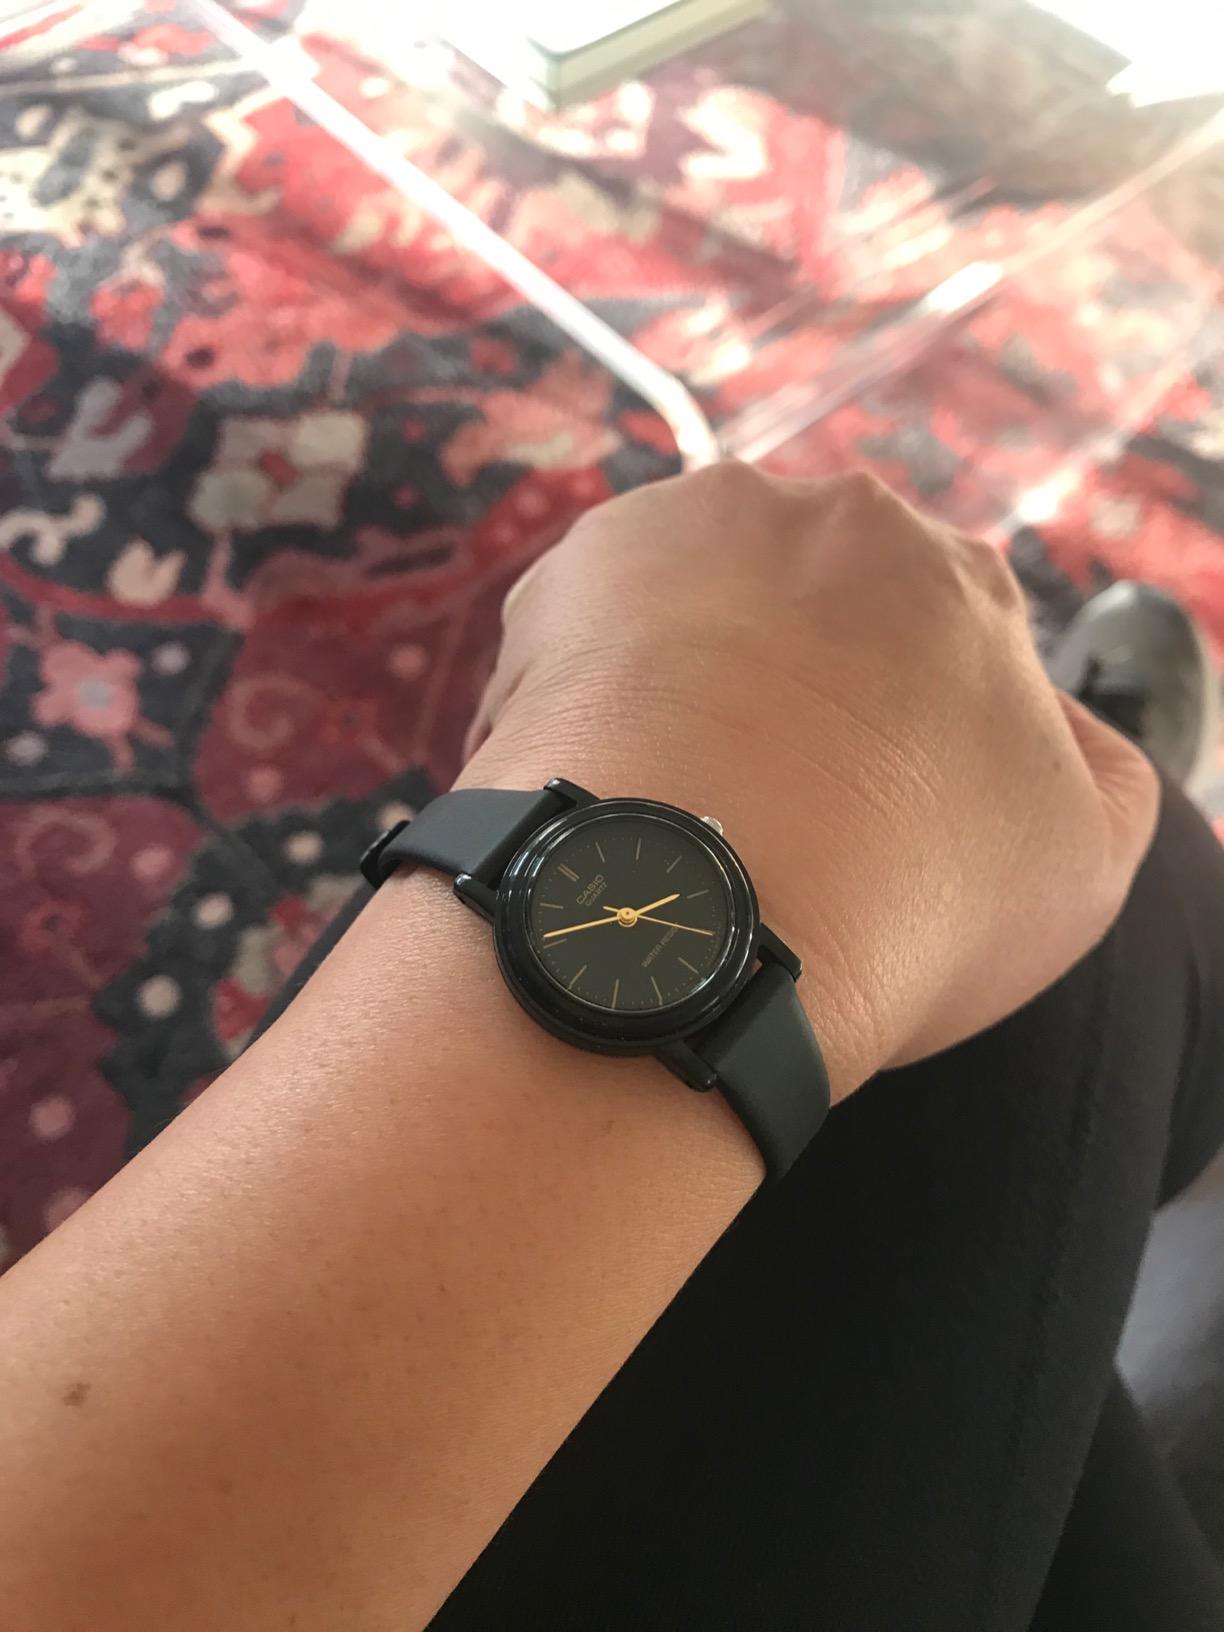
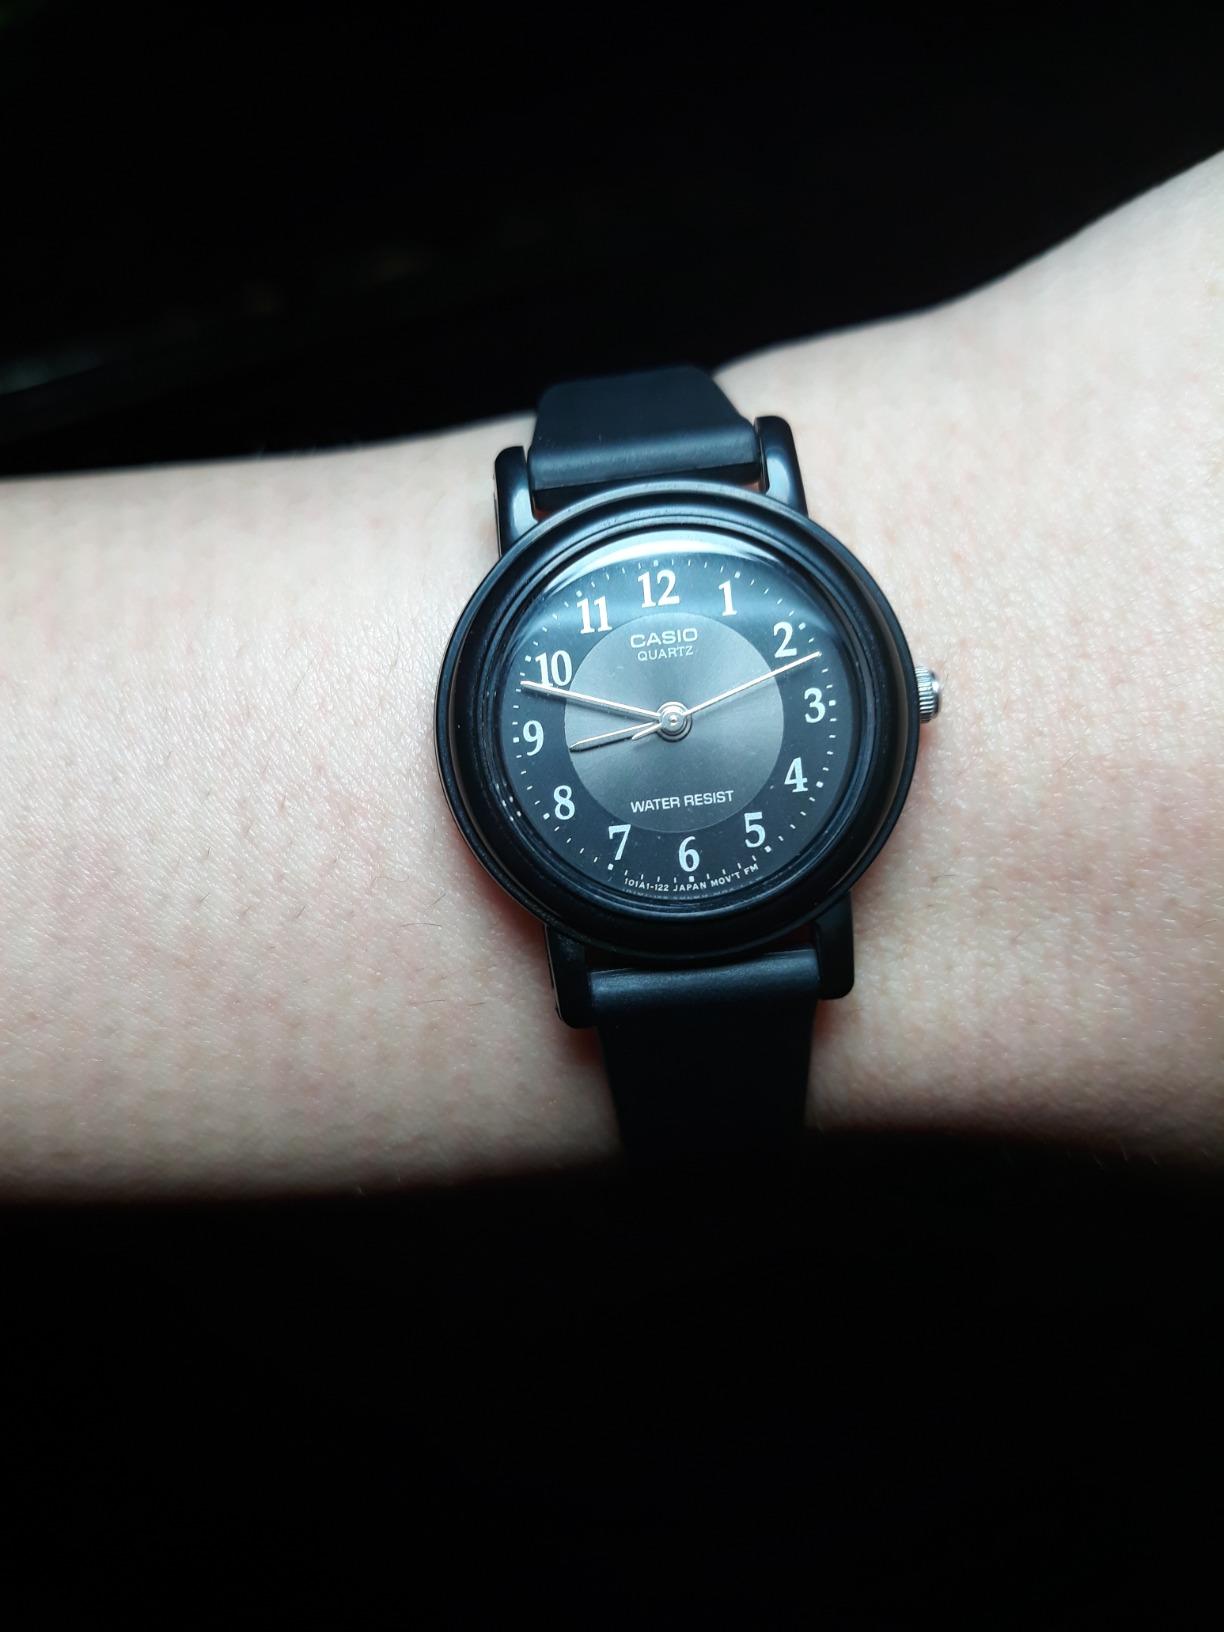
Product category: accessories_watch
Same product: no